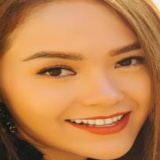
ca sĩ Minh Hằng